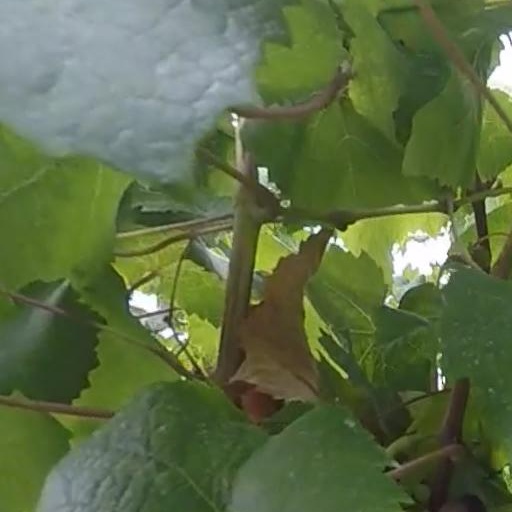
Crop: grape